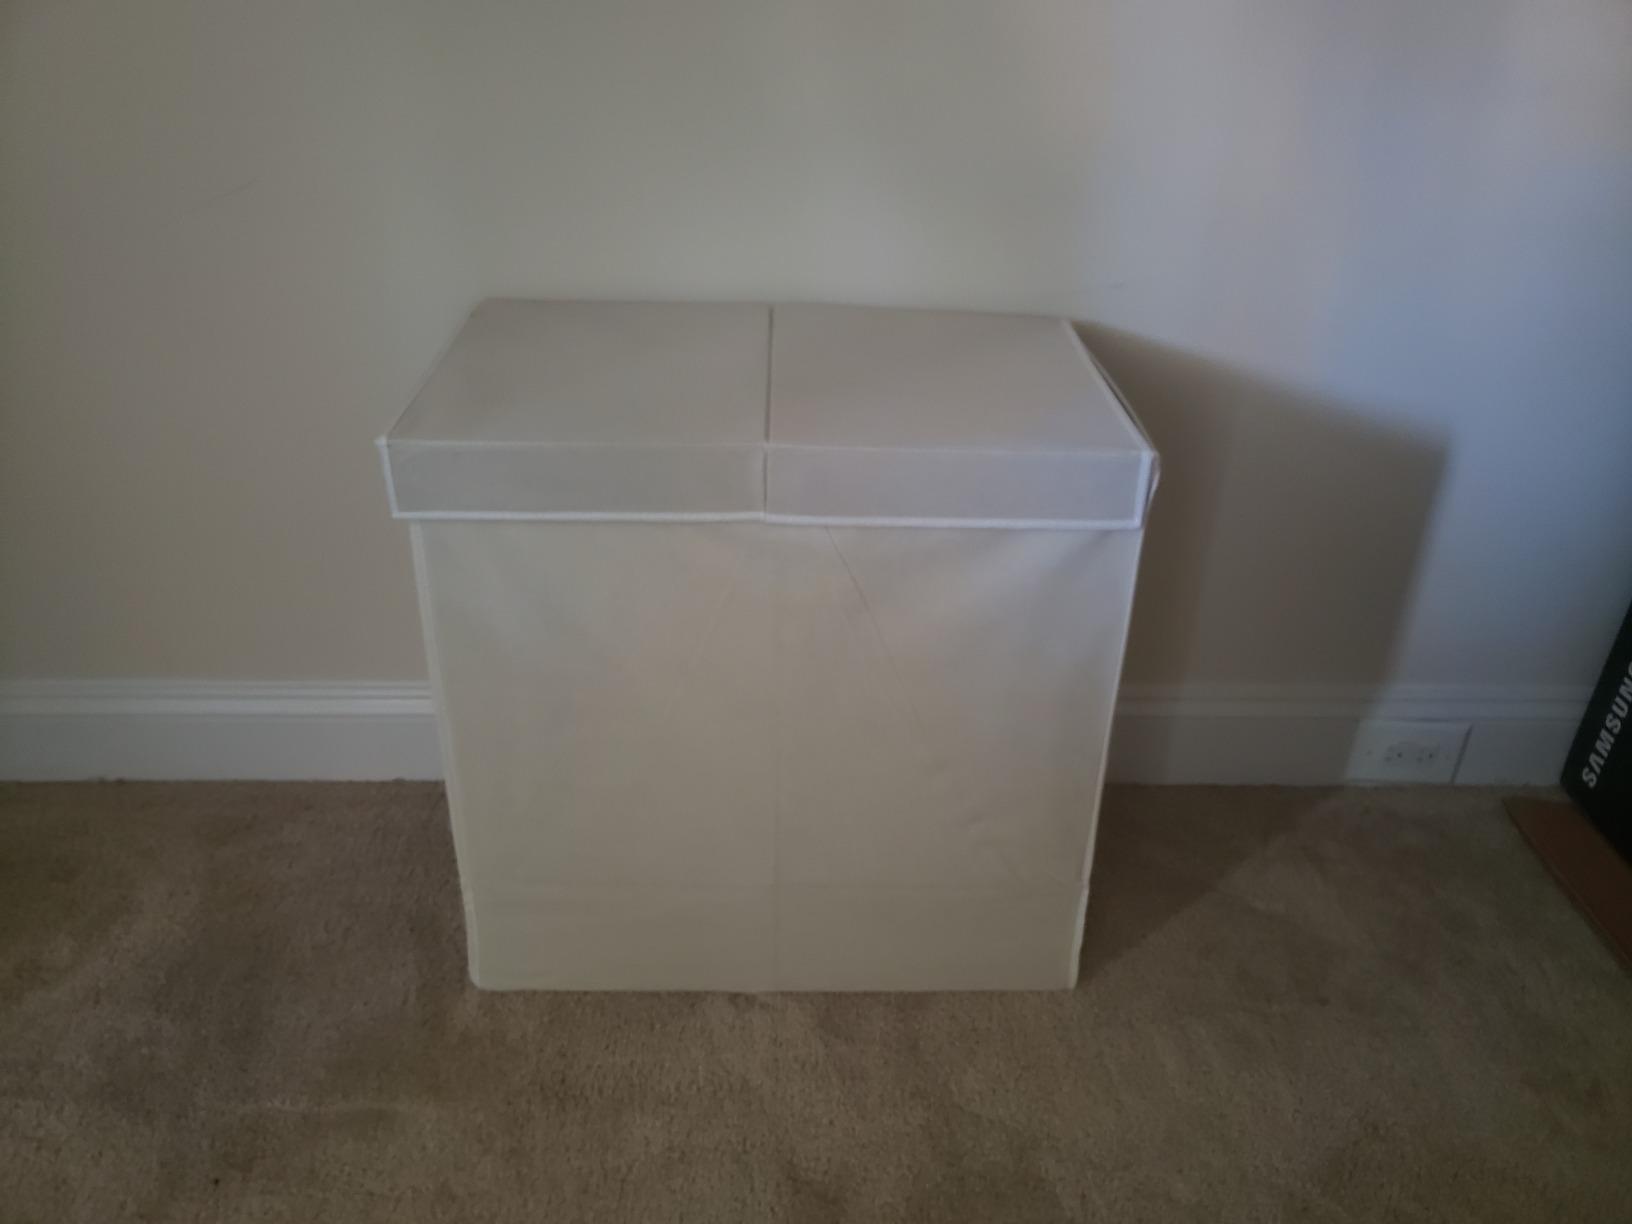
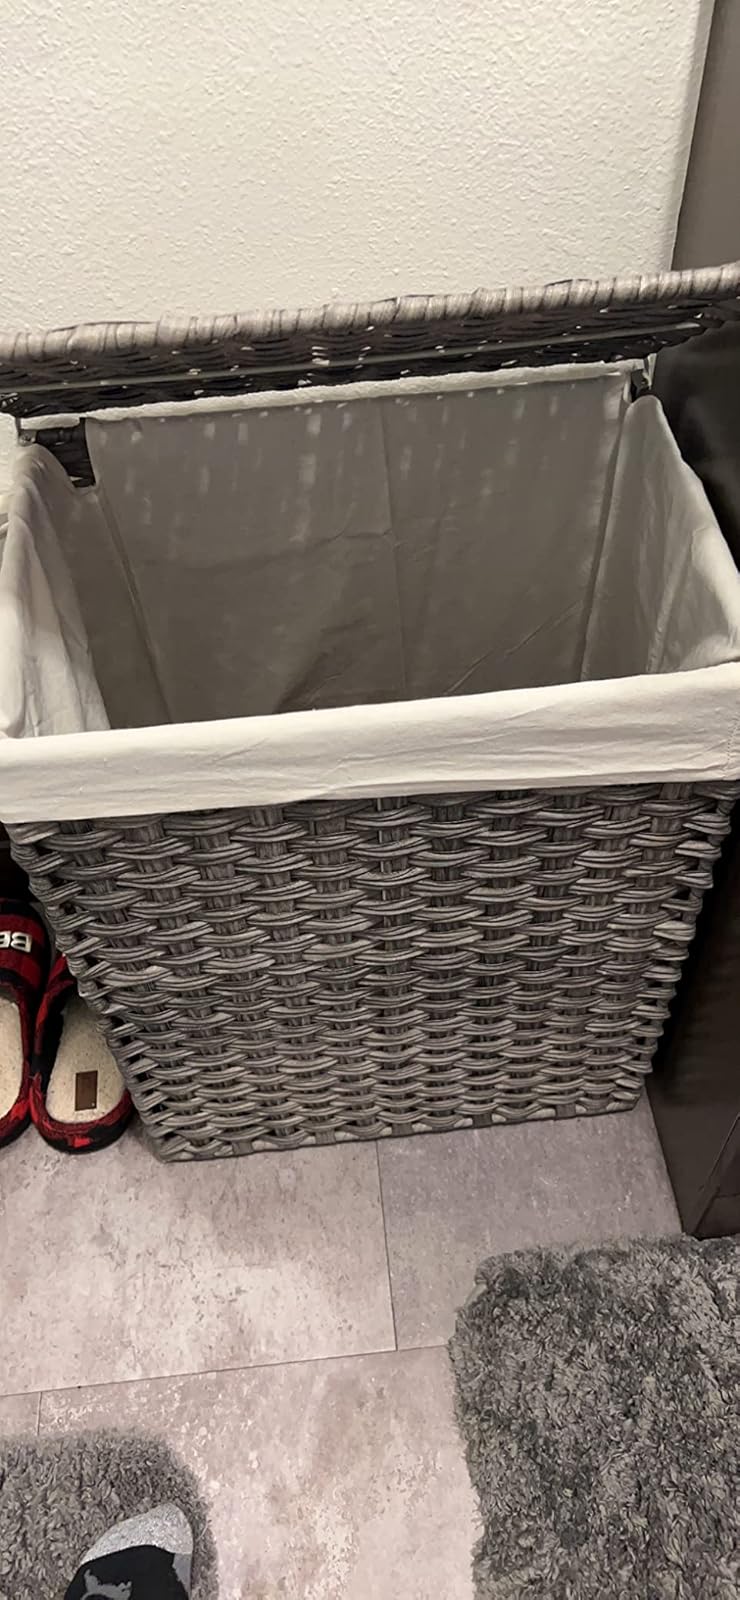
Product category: items_hamper
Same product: no